Sumona Chakravarti

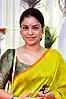
Chakravarti in 2018

Sumona Chakravarti (born 24 June 1988) is an Indian actress who works in Hindi television productions. She is best known for her roles in Sony TV's daily soap opera, "Bade Achhe Lagte Hain", with "Comedy Nights with Kapil" on Colors TV and "The Kapil Sharma Show" on Sony TV. In 2024, she participated in the stunt based show, "", and was placed 7th.